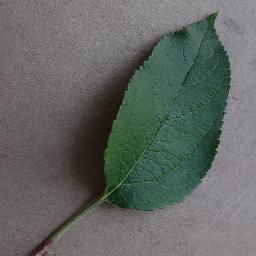
Label: Apple___healthy